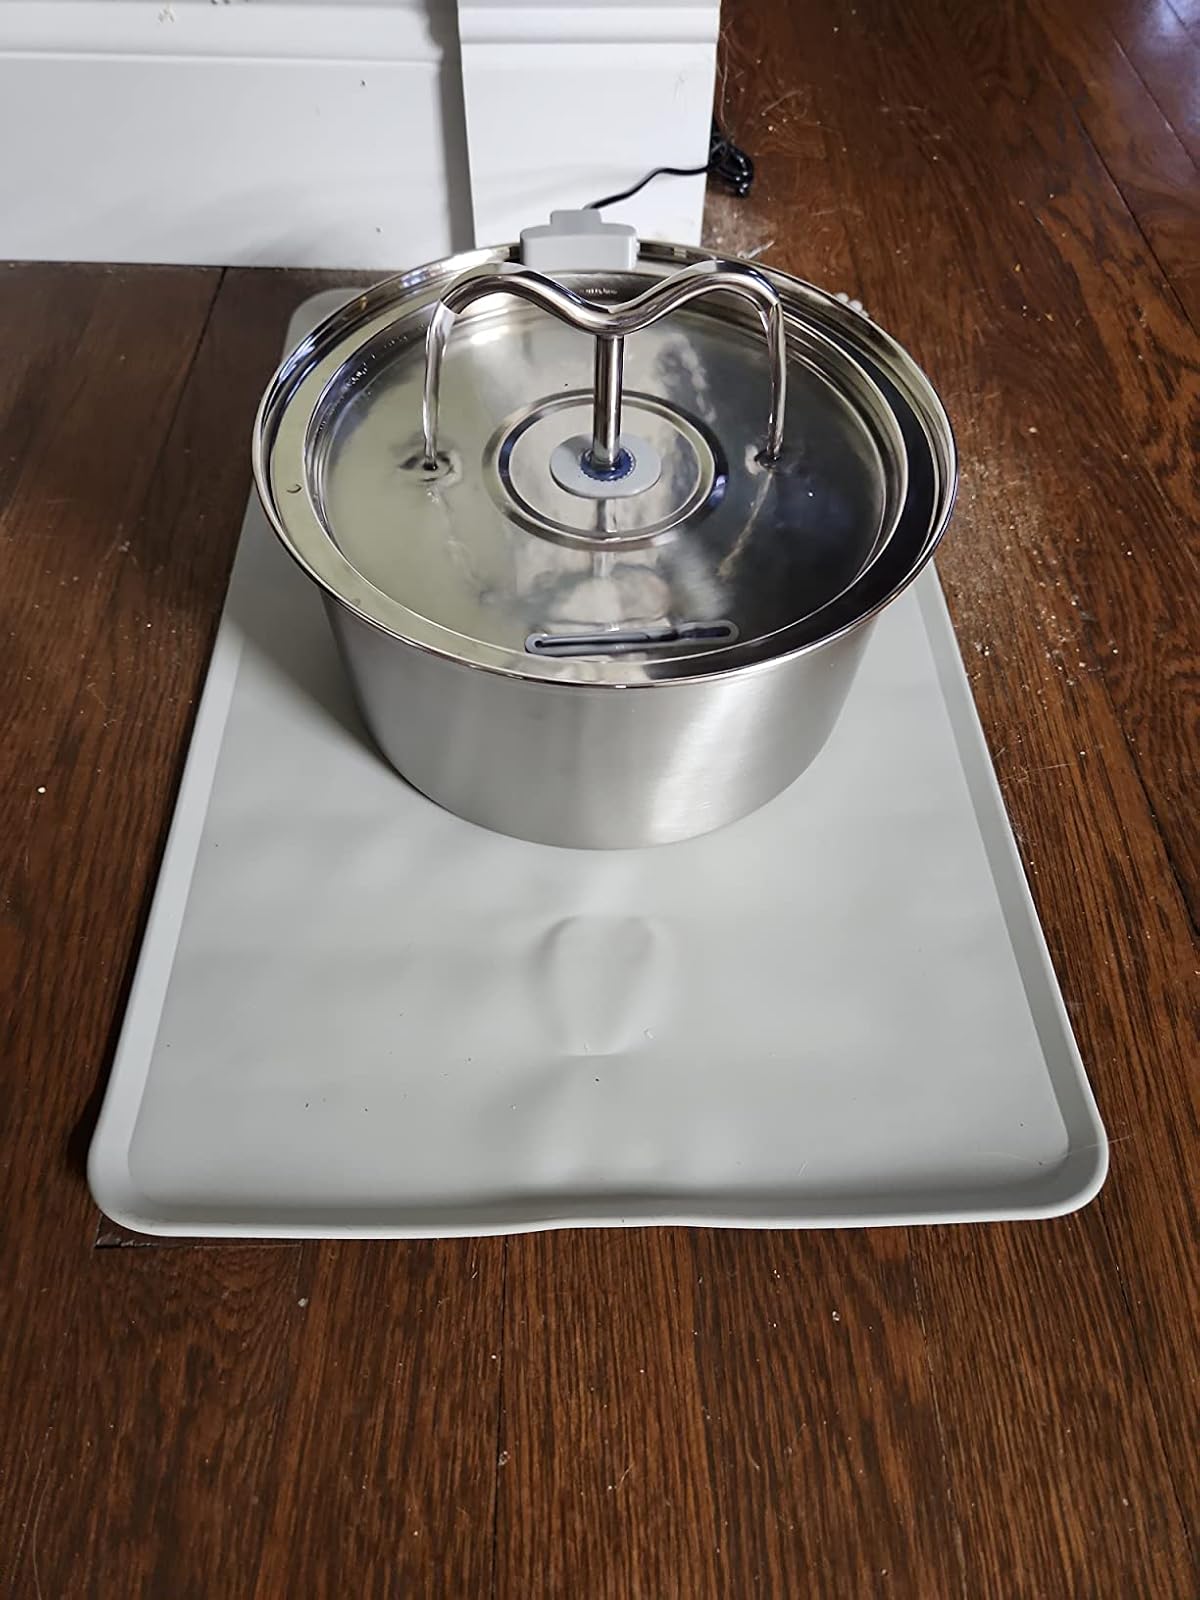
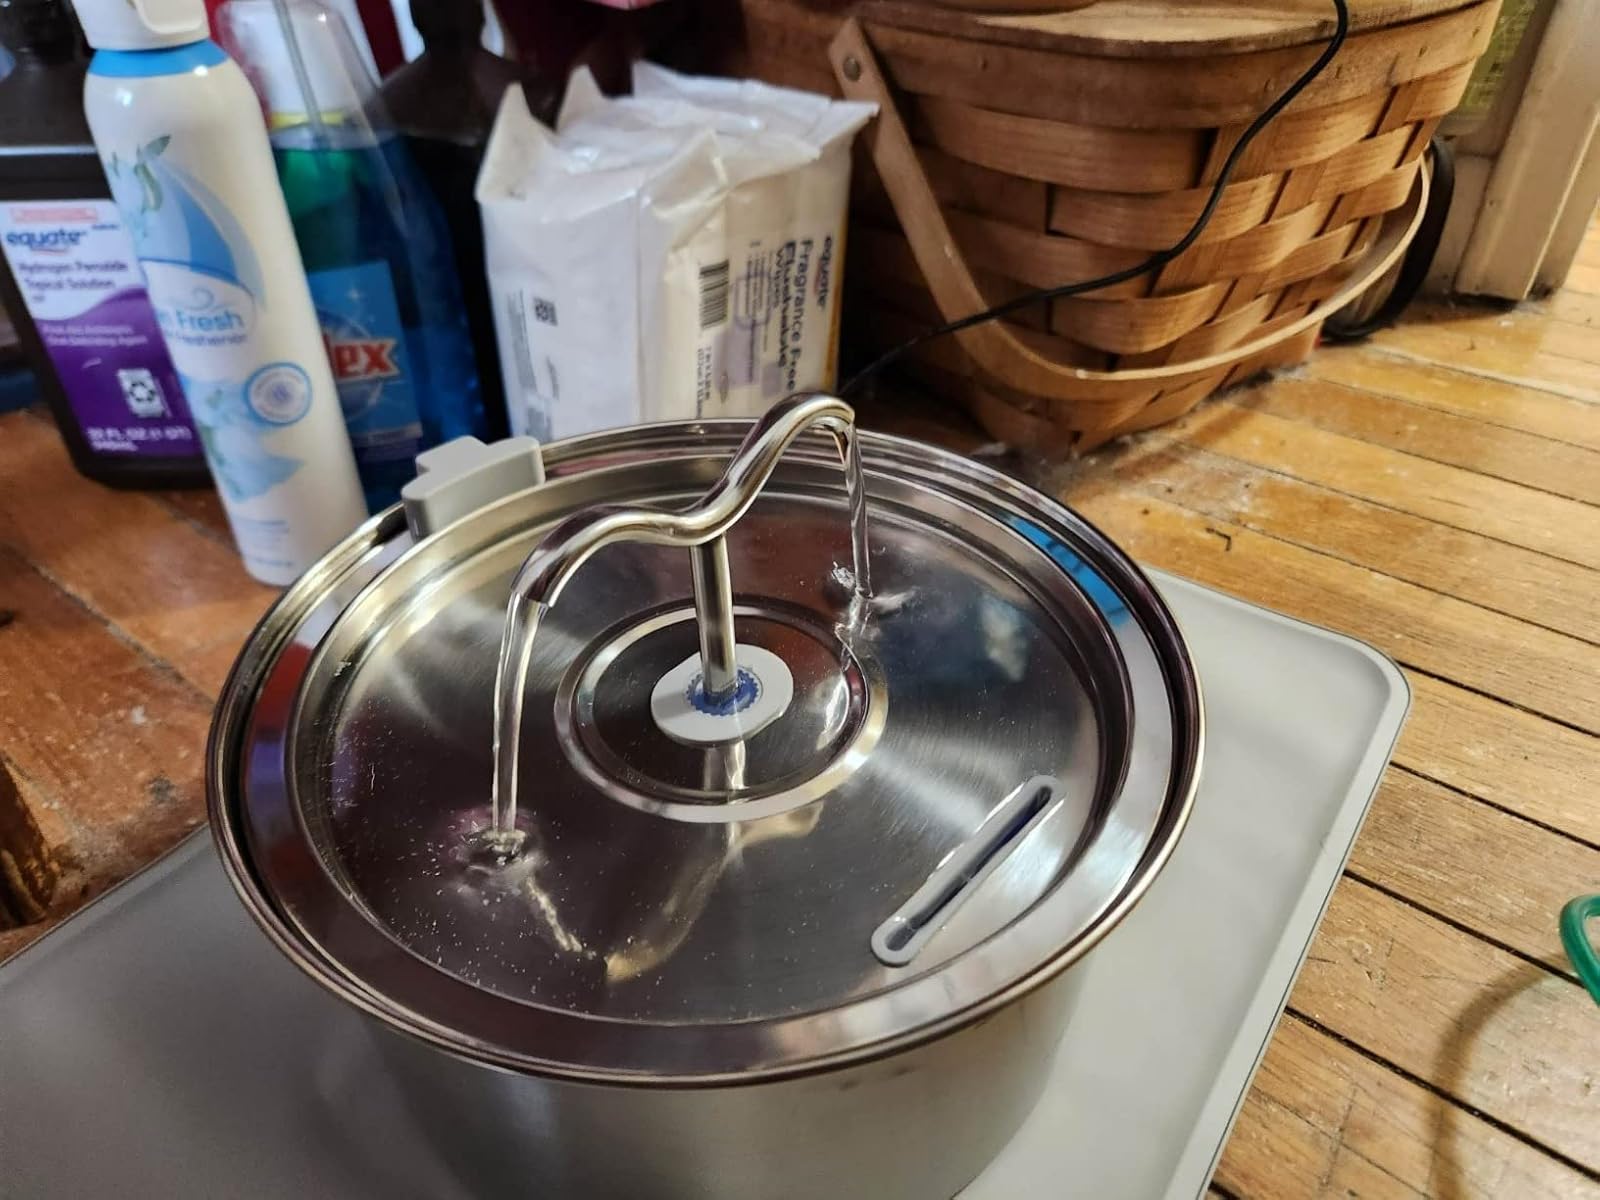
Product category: items_bowl
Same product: yes